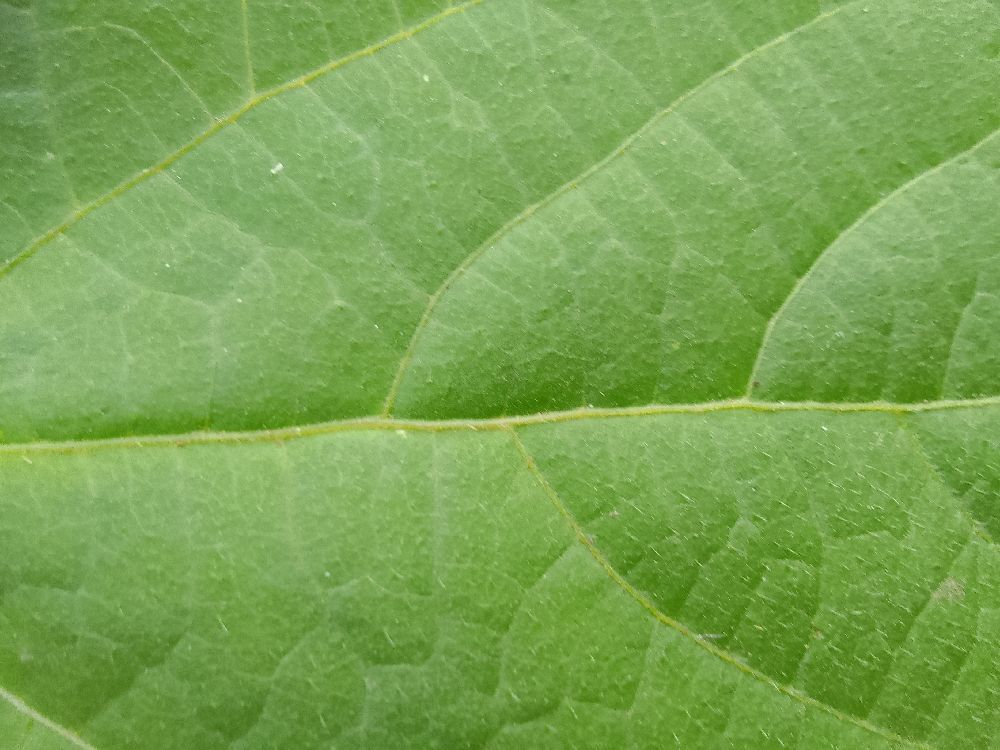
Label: healthy